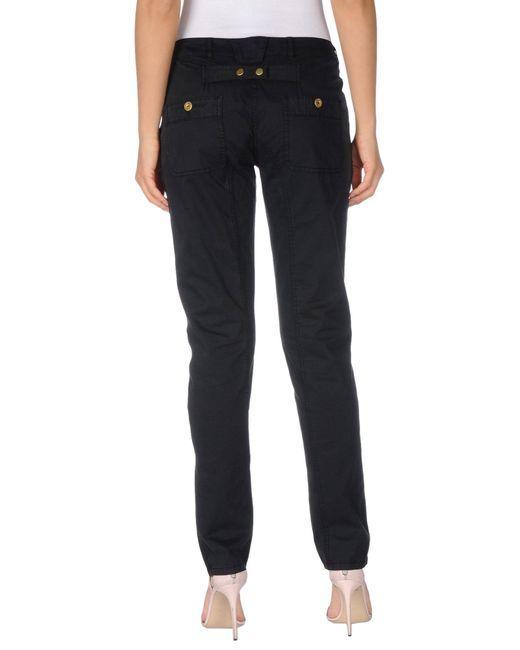
Schwarze Slim Fit Jeans für Damen